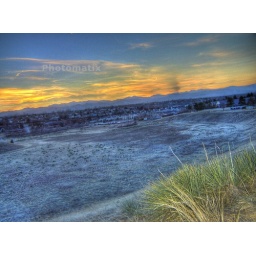
My first tone-mapped HDR image. A cool field by my house at sunset